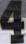
Number: 4